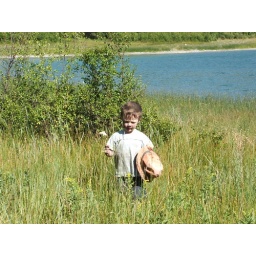
A boy in a field with nothing but his dirt and a flower.